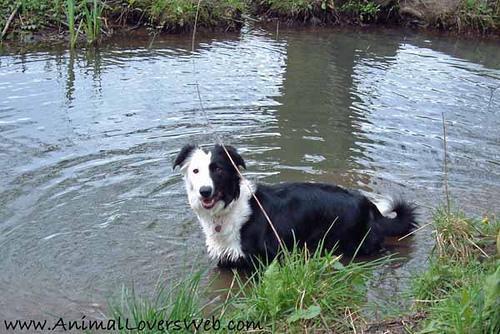
collie